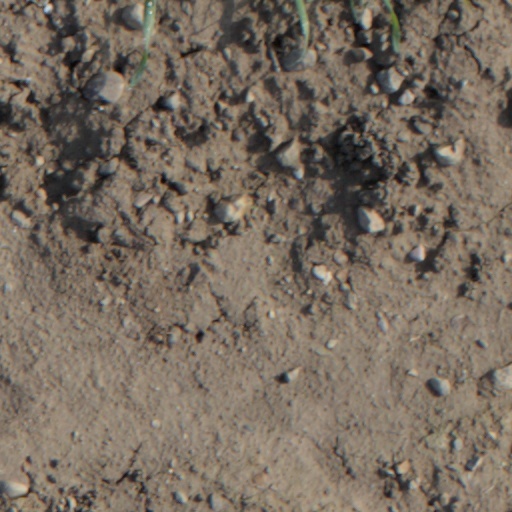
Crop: wheat